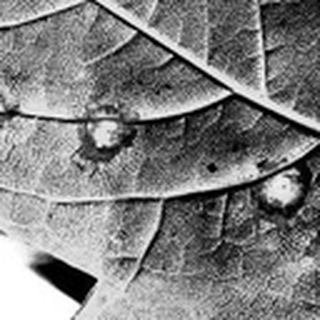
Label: cotton_target_spot